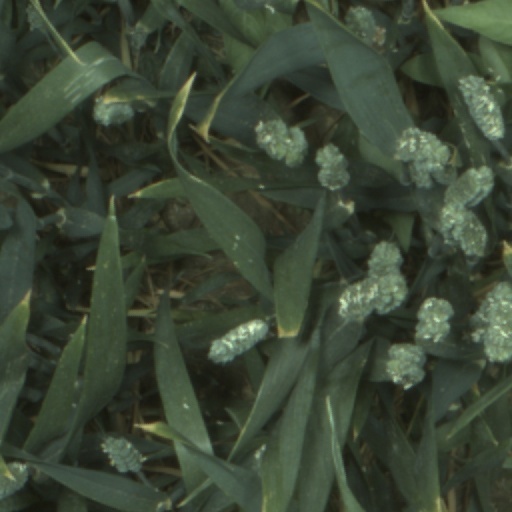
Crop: wheat